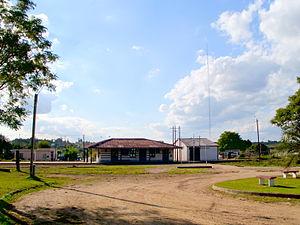
Empalme Olmos est une ville et une municipalité de l'Uruguay située dans le département de Canelones. Sa population est de 4 199 habitants.